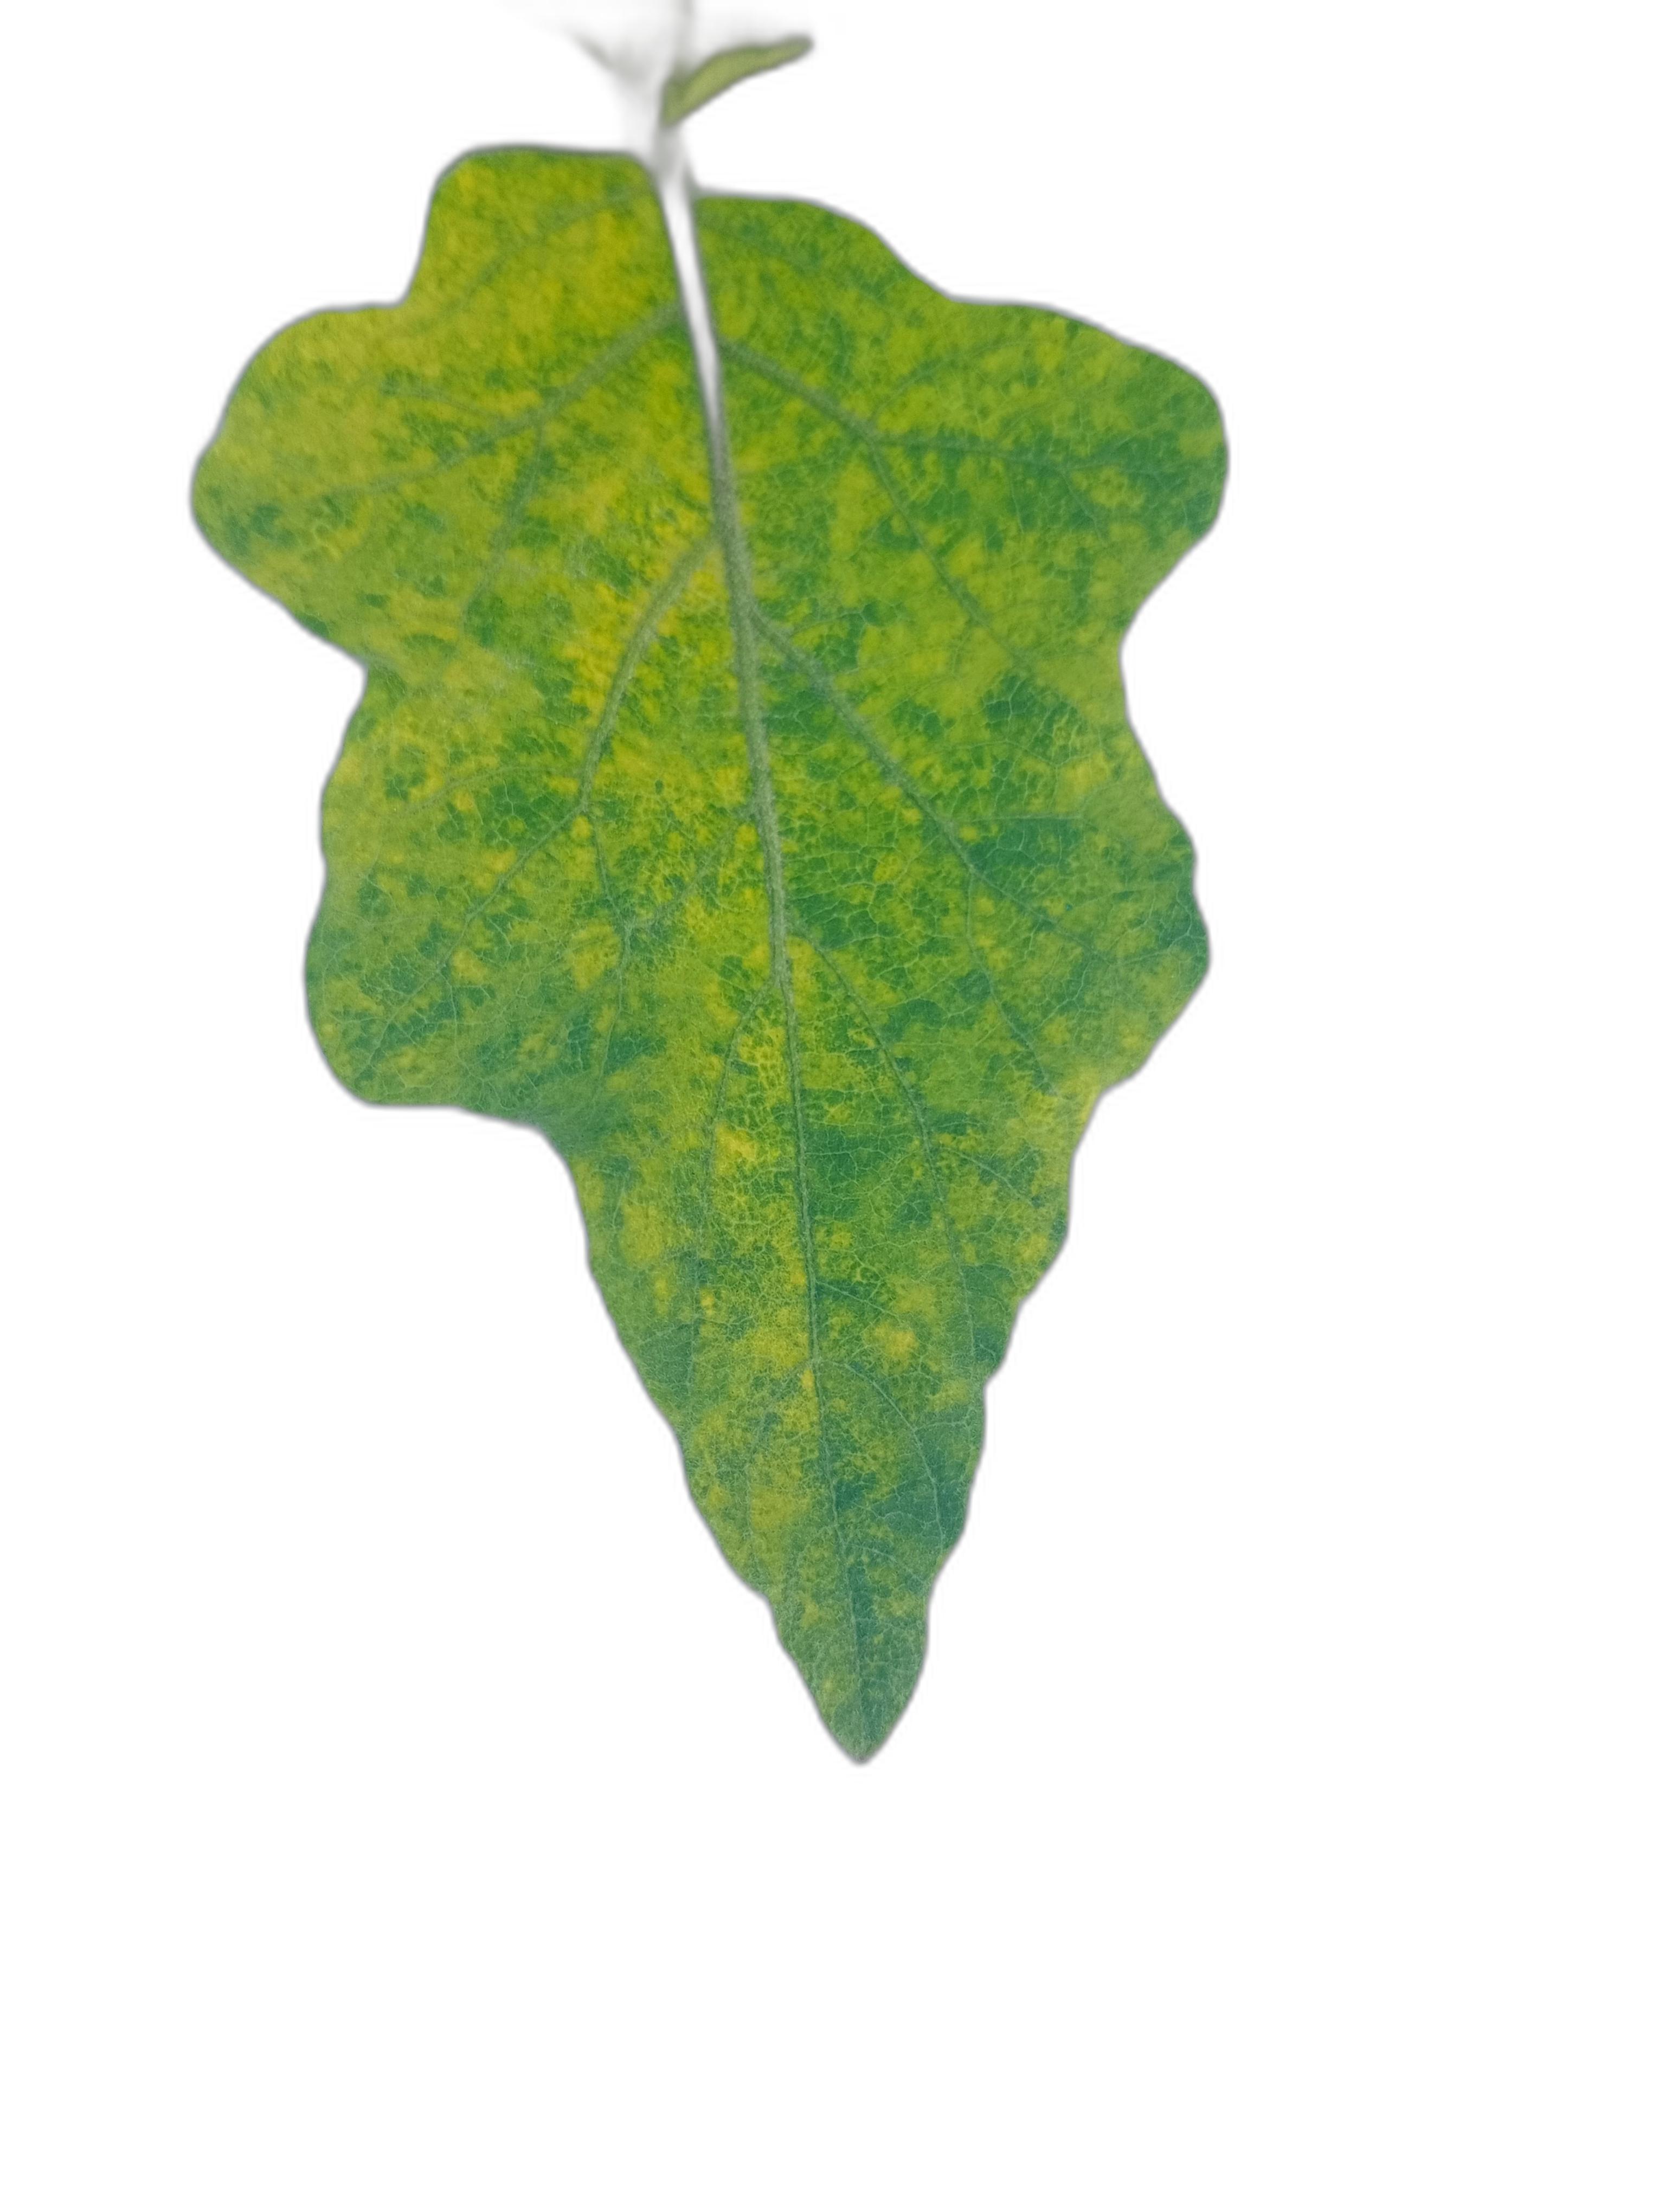
Label: Mosaic Virus Disease